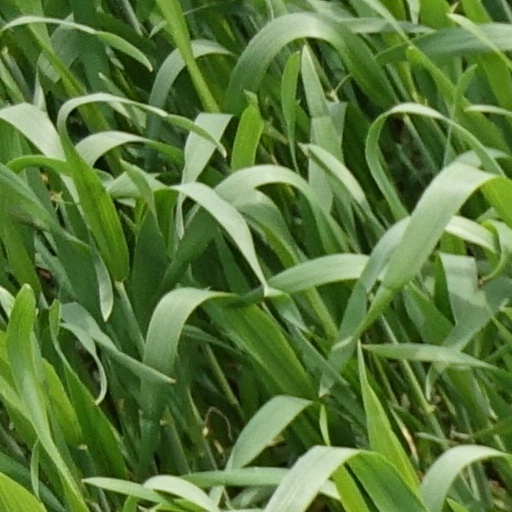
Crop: wheat